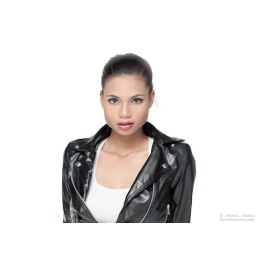
Girl in shiny black jacket